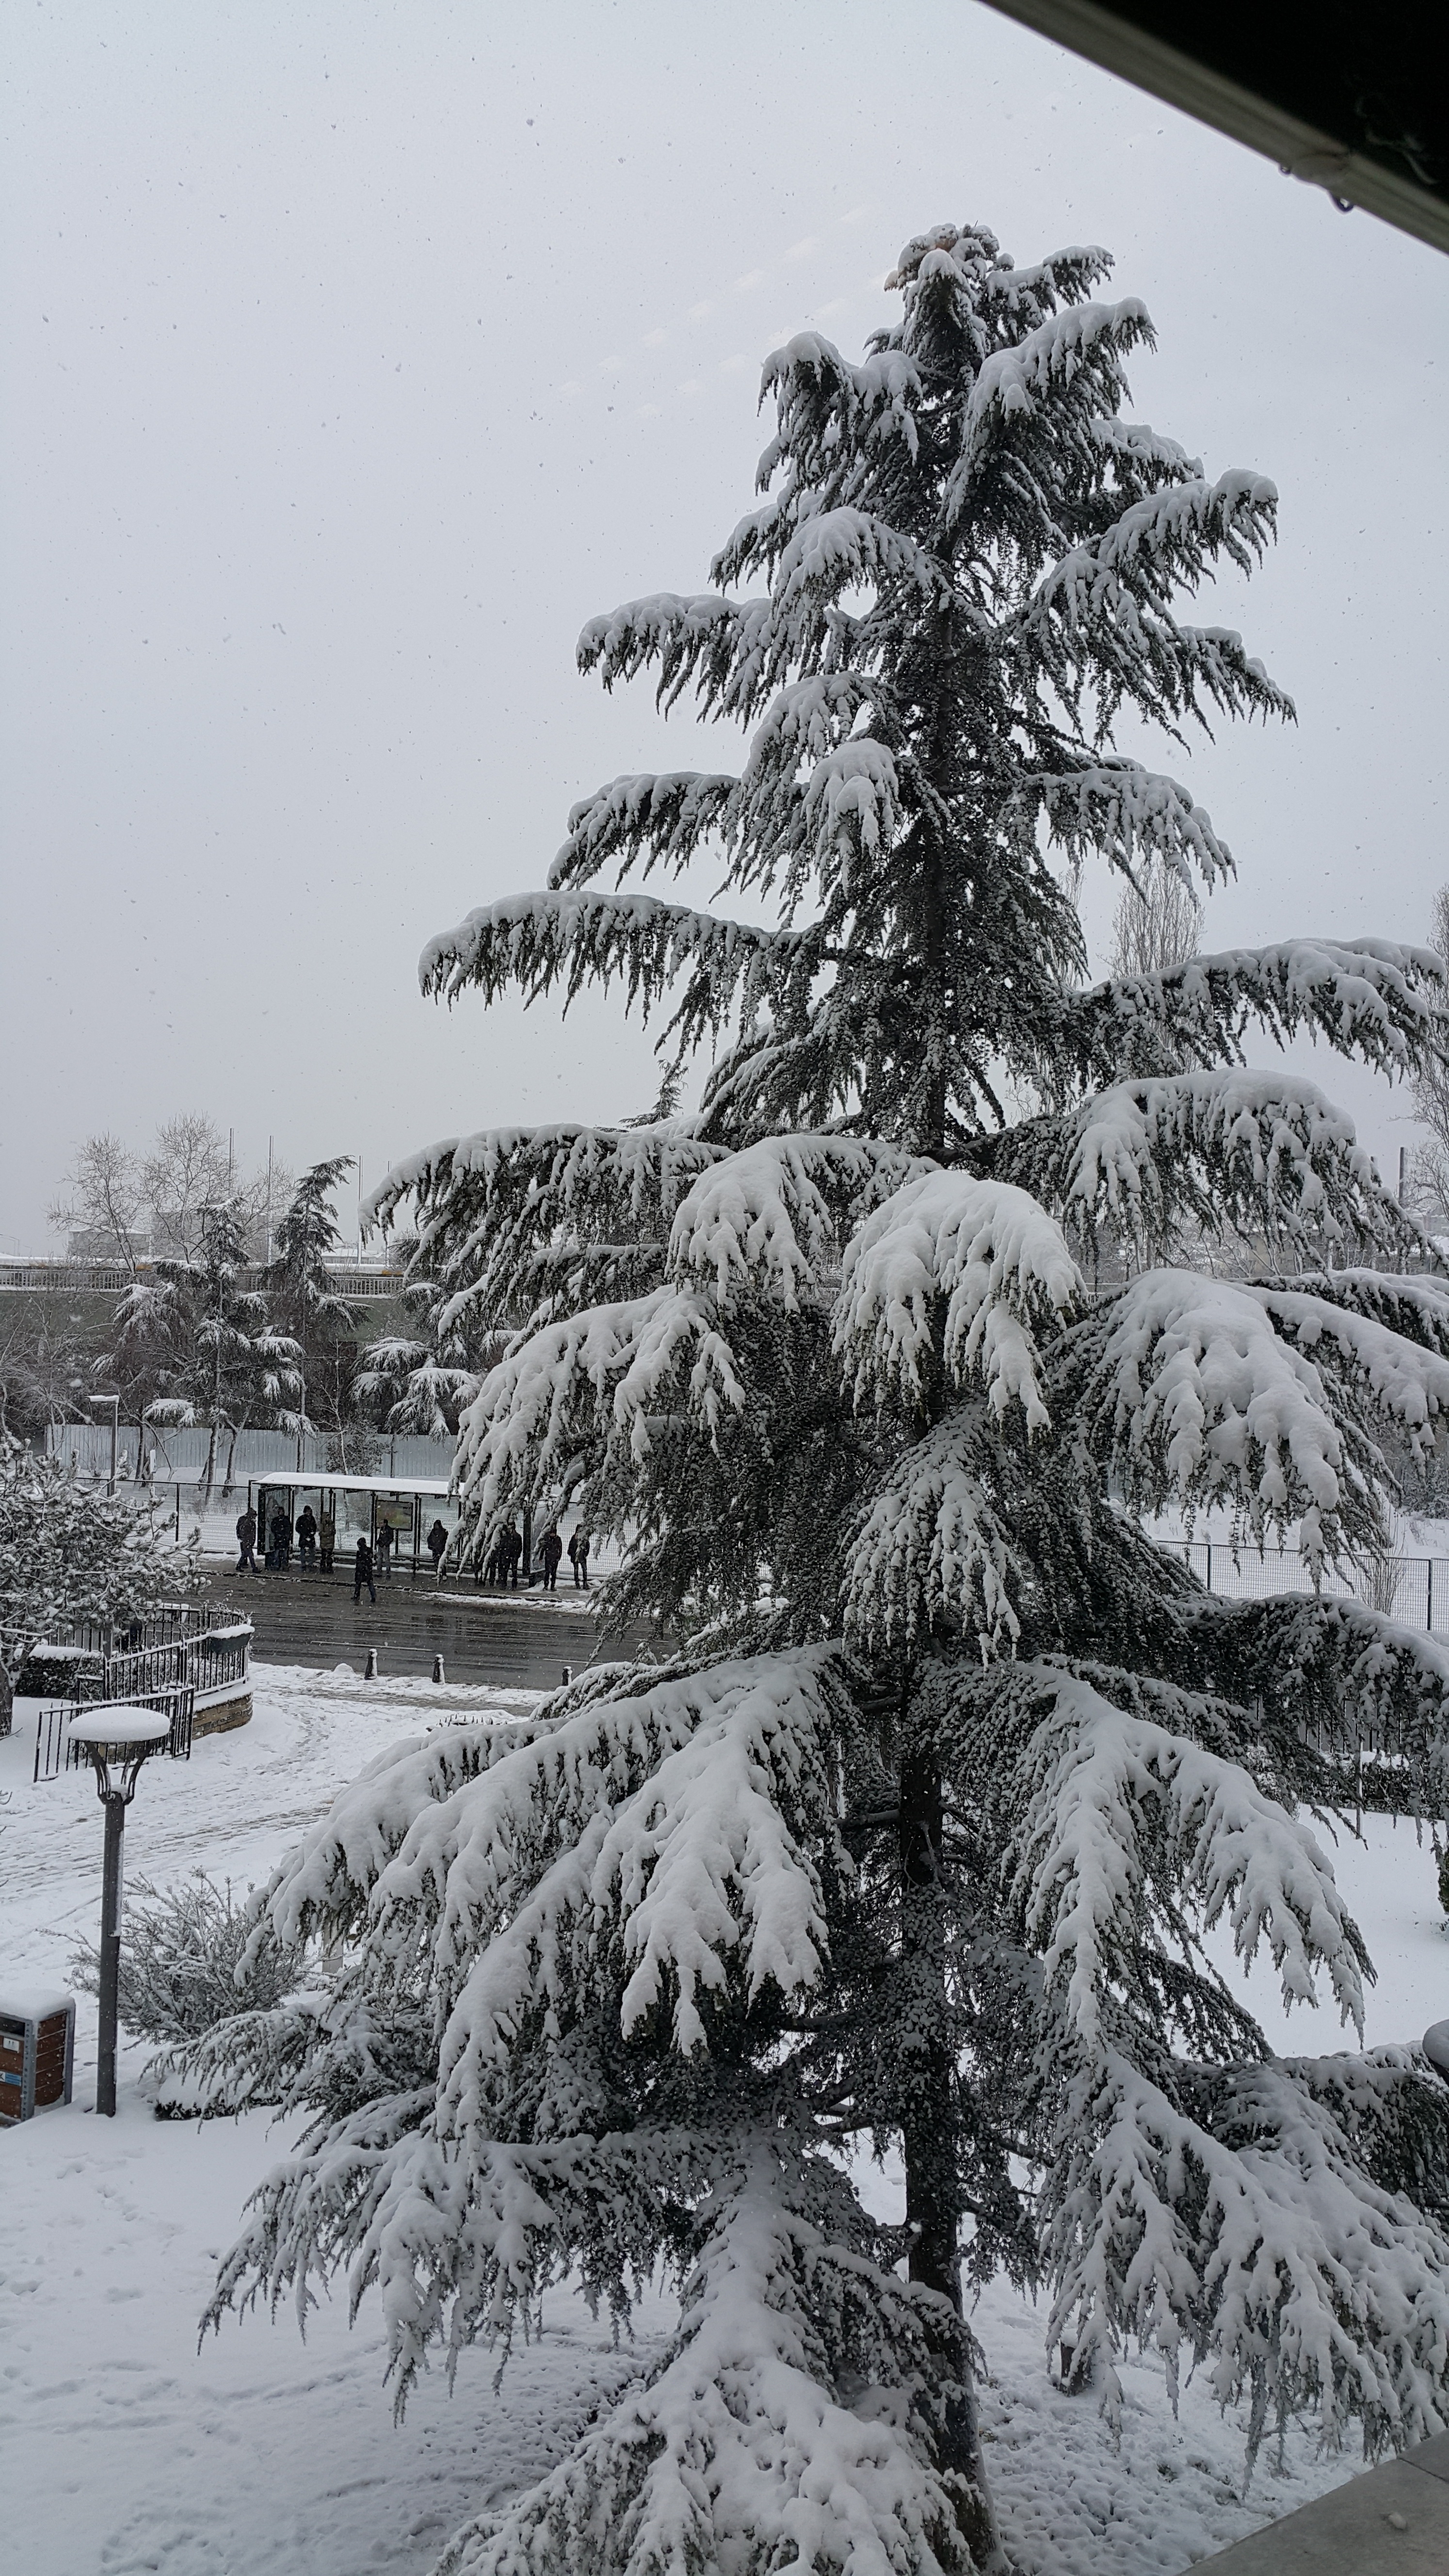
landscape, tree, branch, snow, cold, winter, plant, sky, white, window, view, frost, weather, christmas, fir, season, snowflake, spruce, seasonal, scene, blizzard, december, xmas, freezing, woody plant, winter storm